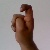
The image shows a hand gesture representing the letter 'X' in Indian Sign Language.